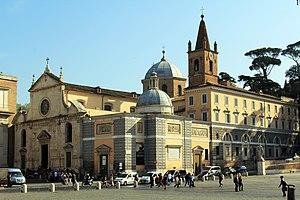
Les tableaux de la chapelle Cerasi forment un ensemble de deux toiles de grand format peintes par Caravage entre 1600 et 1601 ou 1604 sur une commande initiale de Tiberio Cerasi, trésorier général du pape, pour être installées dans une chapelle privée de l'église Santa Maria del Popolo de Rome où elles sont toujours conservées. L'architecture de la chapelle est due à Carlo Maderno et les tableaux de Caravage encadrent une autre œuvre, l’Assomption de la Vierge commandée à Annibale Carrache à qui l'on confie également la peinture à fresque de la voûte. C'est une commande prestigieuse dont bénéficie Caravage, dont la renommée est bien installée dans le milieu artistique romain depuis sa récente production des tableaux de la série des saint Matthieu dans la chapelle Contarelli de l'église Saint-Louis-des-Français. Pour bon nombre de critiques et historiens d'art, il s'agit d’œuvres majeures dans la carrière de Caravage, qui n'a pas encore 30 ans lorsqu'il les réalise.
Cet article recense les basiliques de Rome, Italie.
La basilique Santa Maria del Popolo est une église des Augustins située sur la piazza del Popolo à Rome.